History of New Orleans

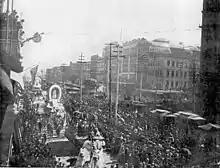
New Orleans Mardi Gras in the early 1890s.

The city again served as capital of Louisiana from 1865 to 1880. Throughout the years of the Civil War and the Reconstruction period the history of the city is inseparable from that of the state. All the constitutional conventions were held here, the seat of government again was here (in 1864–1882) and New Orleans was the center of dispute and organization in the struggle between political and ethnic blocks for the control of government.